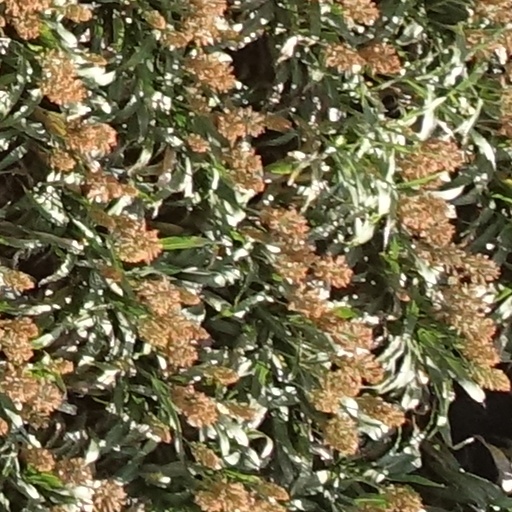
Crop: sorghum